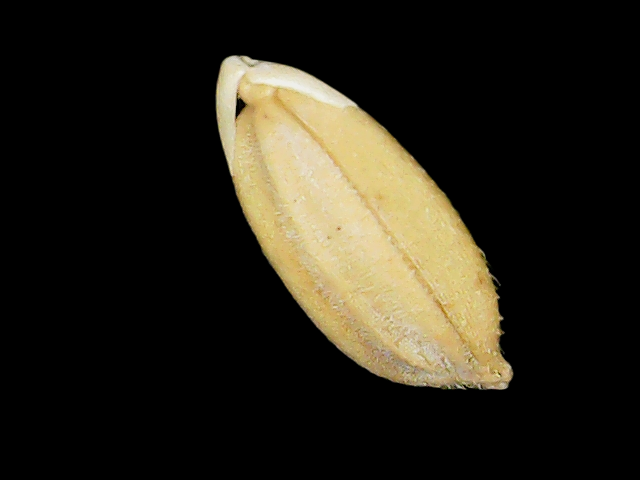
Rice variety: Binadhan08